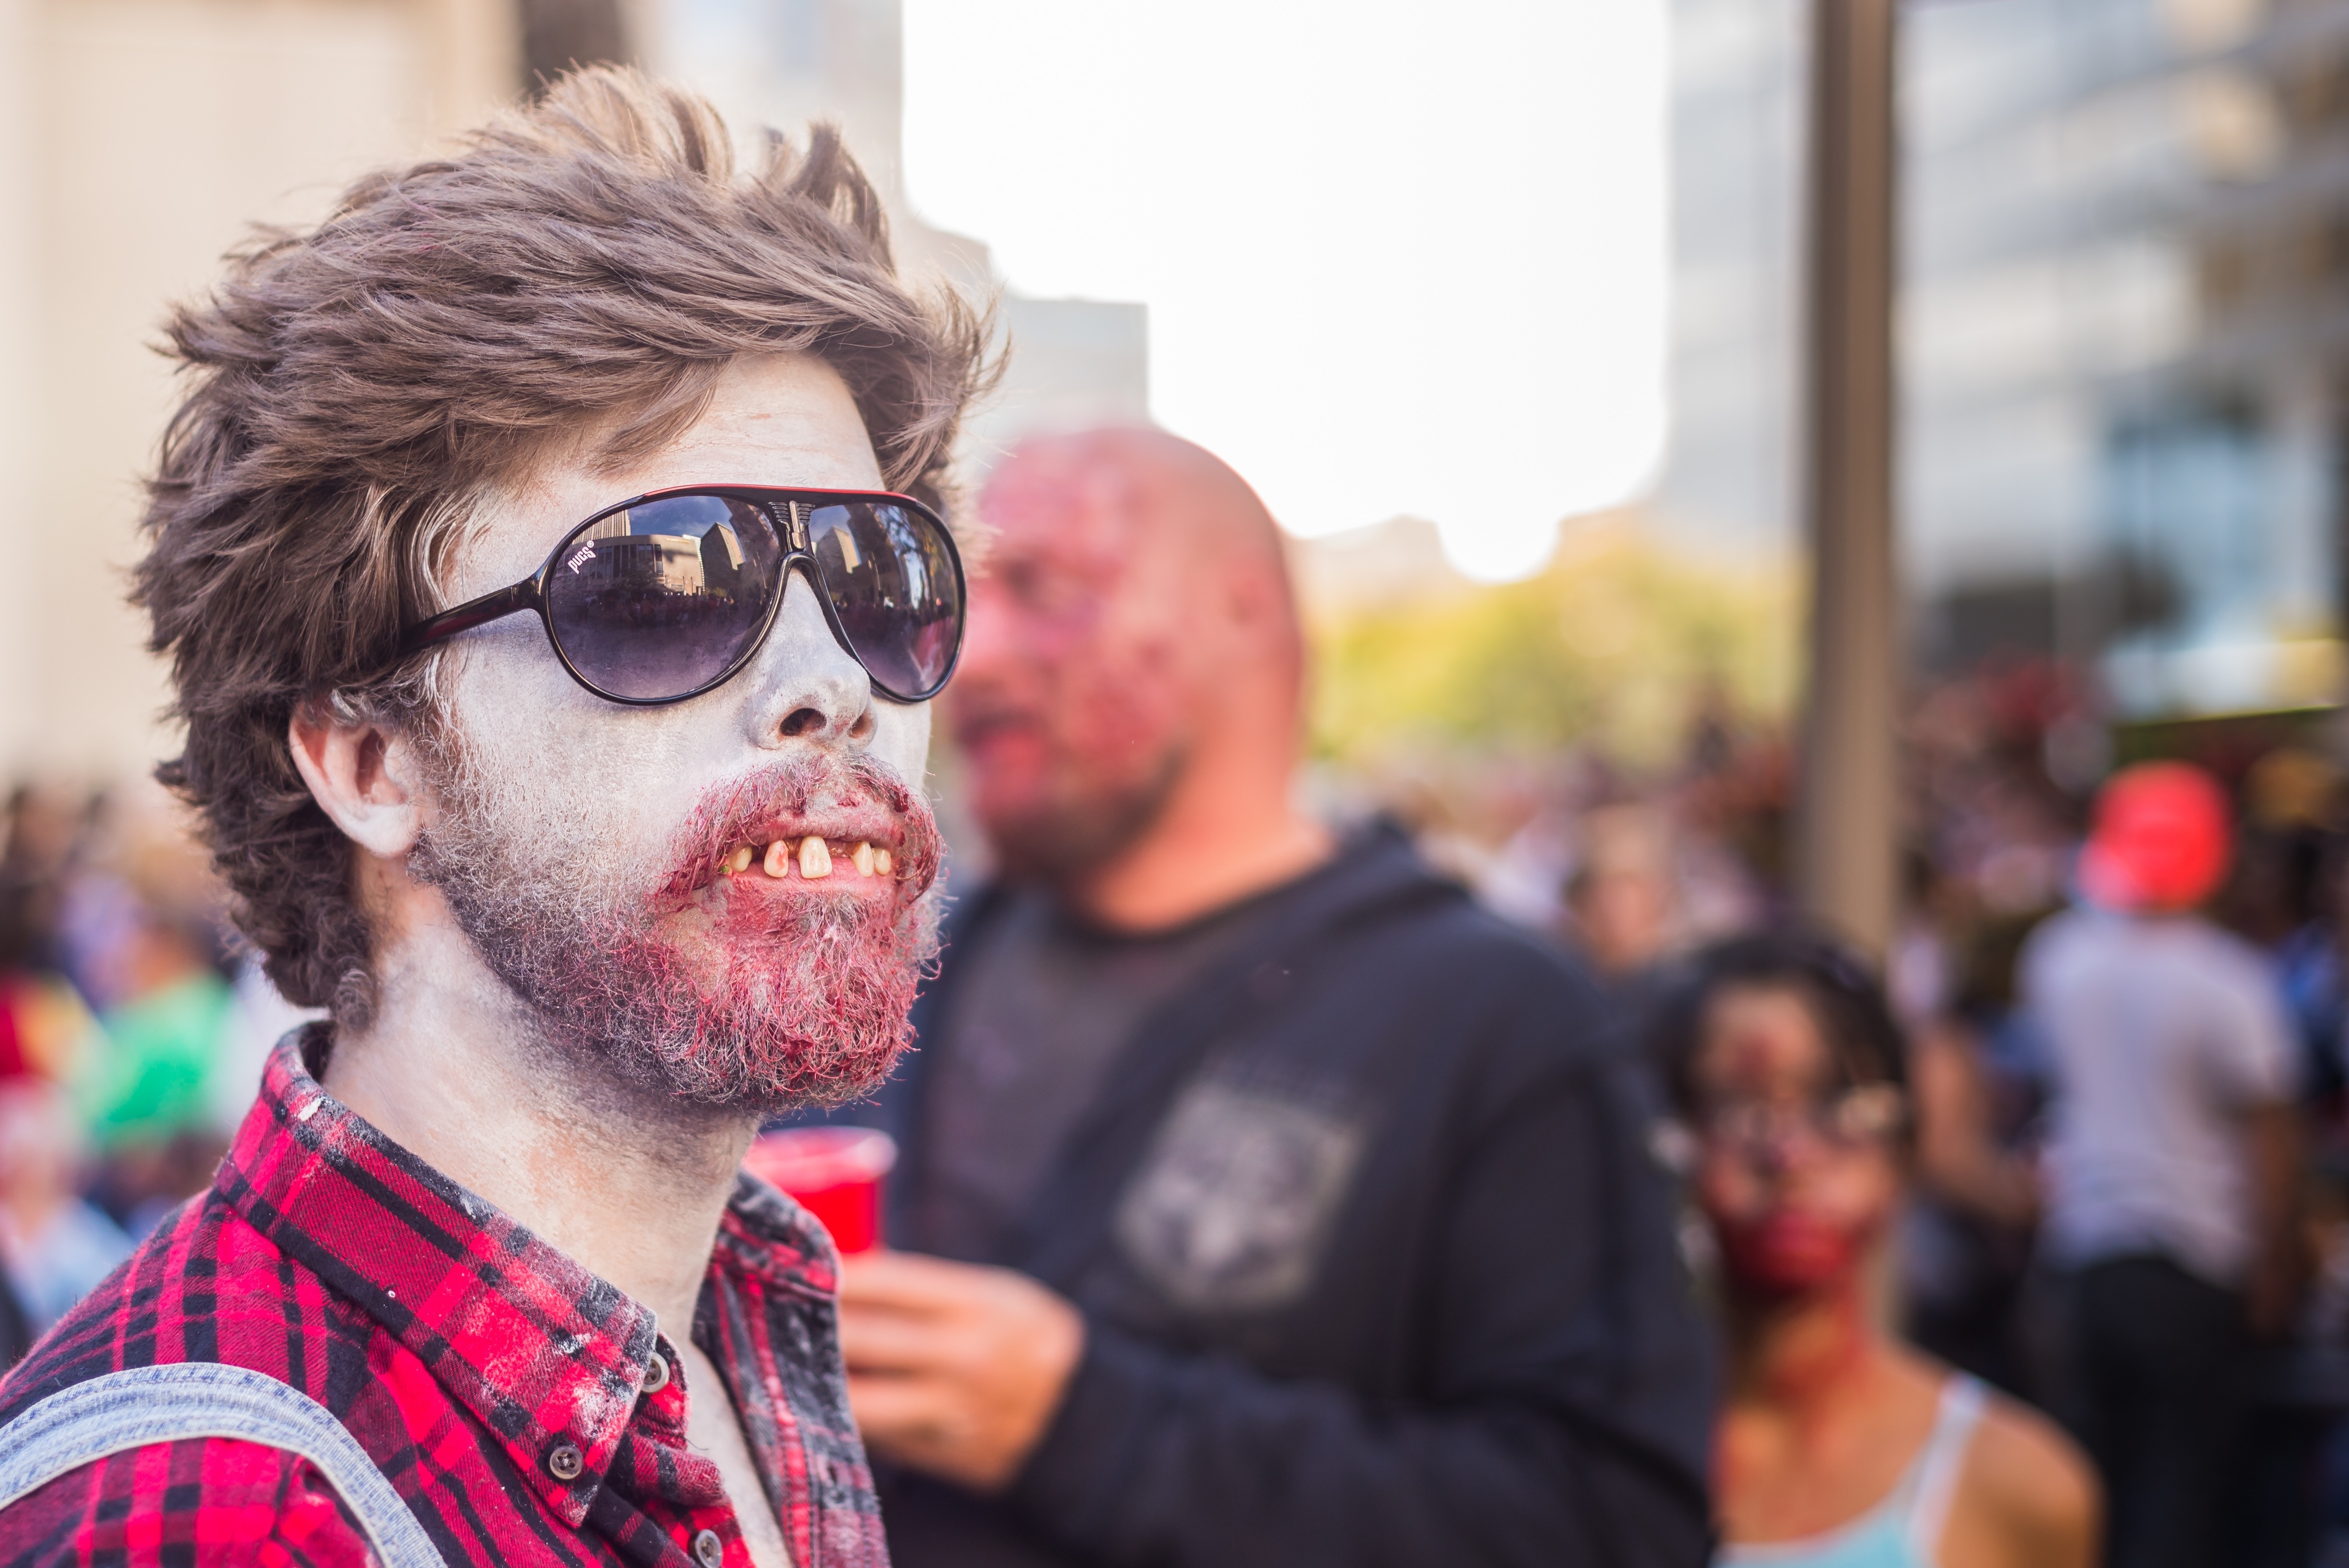
people, hair, crowd, color, festival, glasses, facial hair